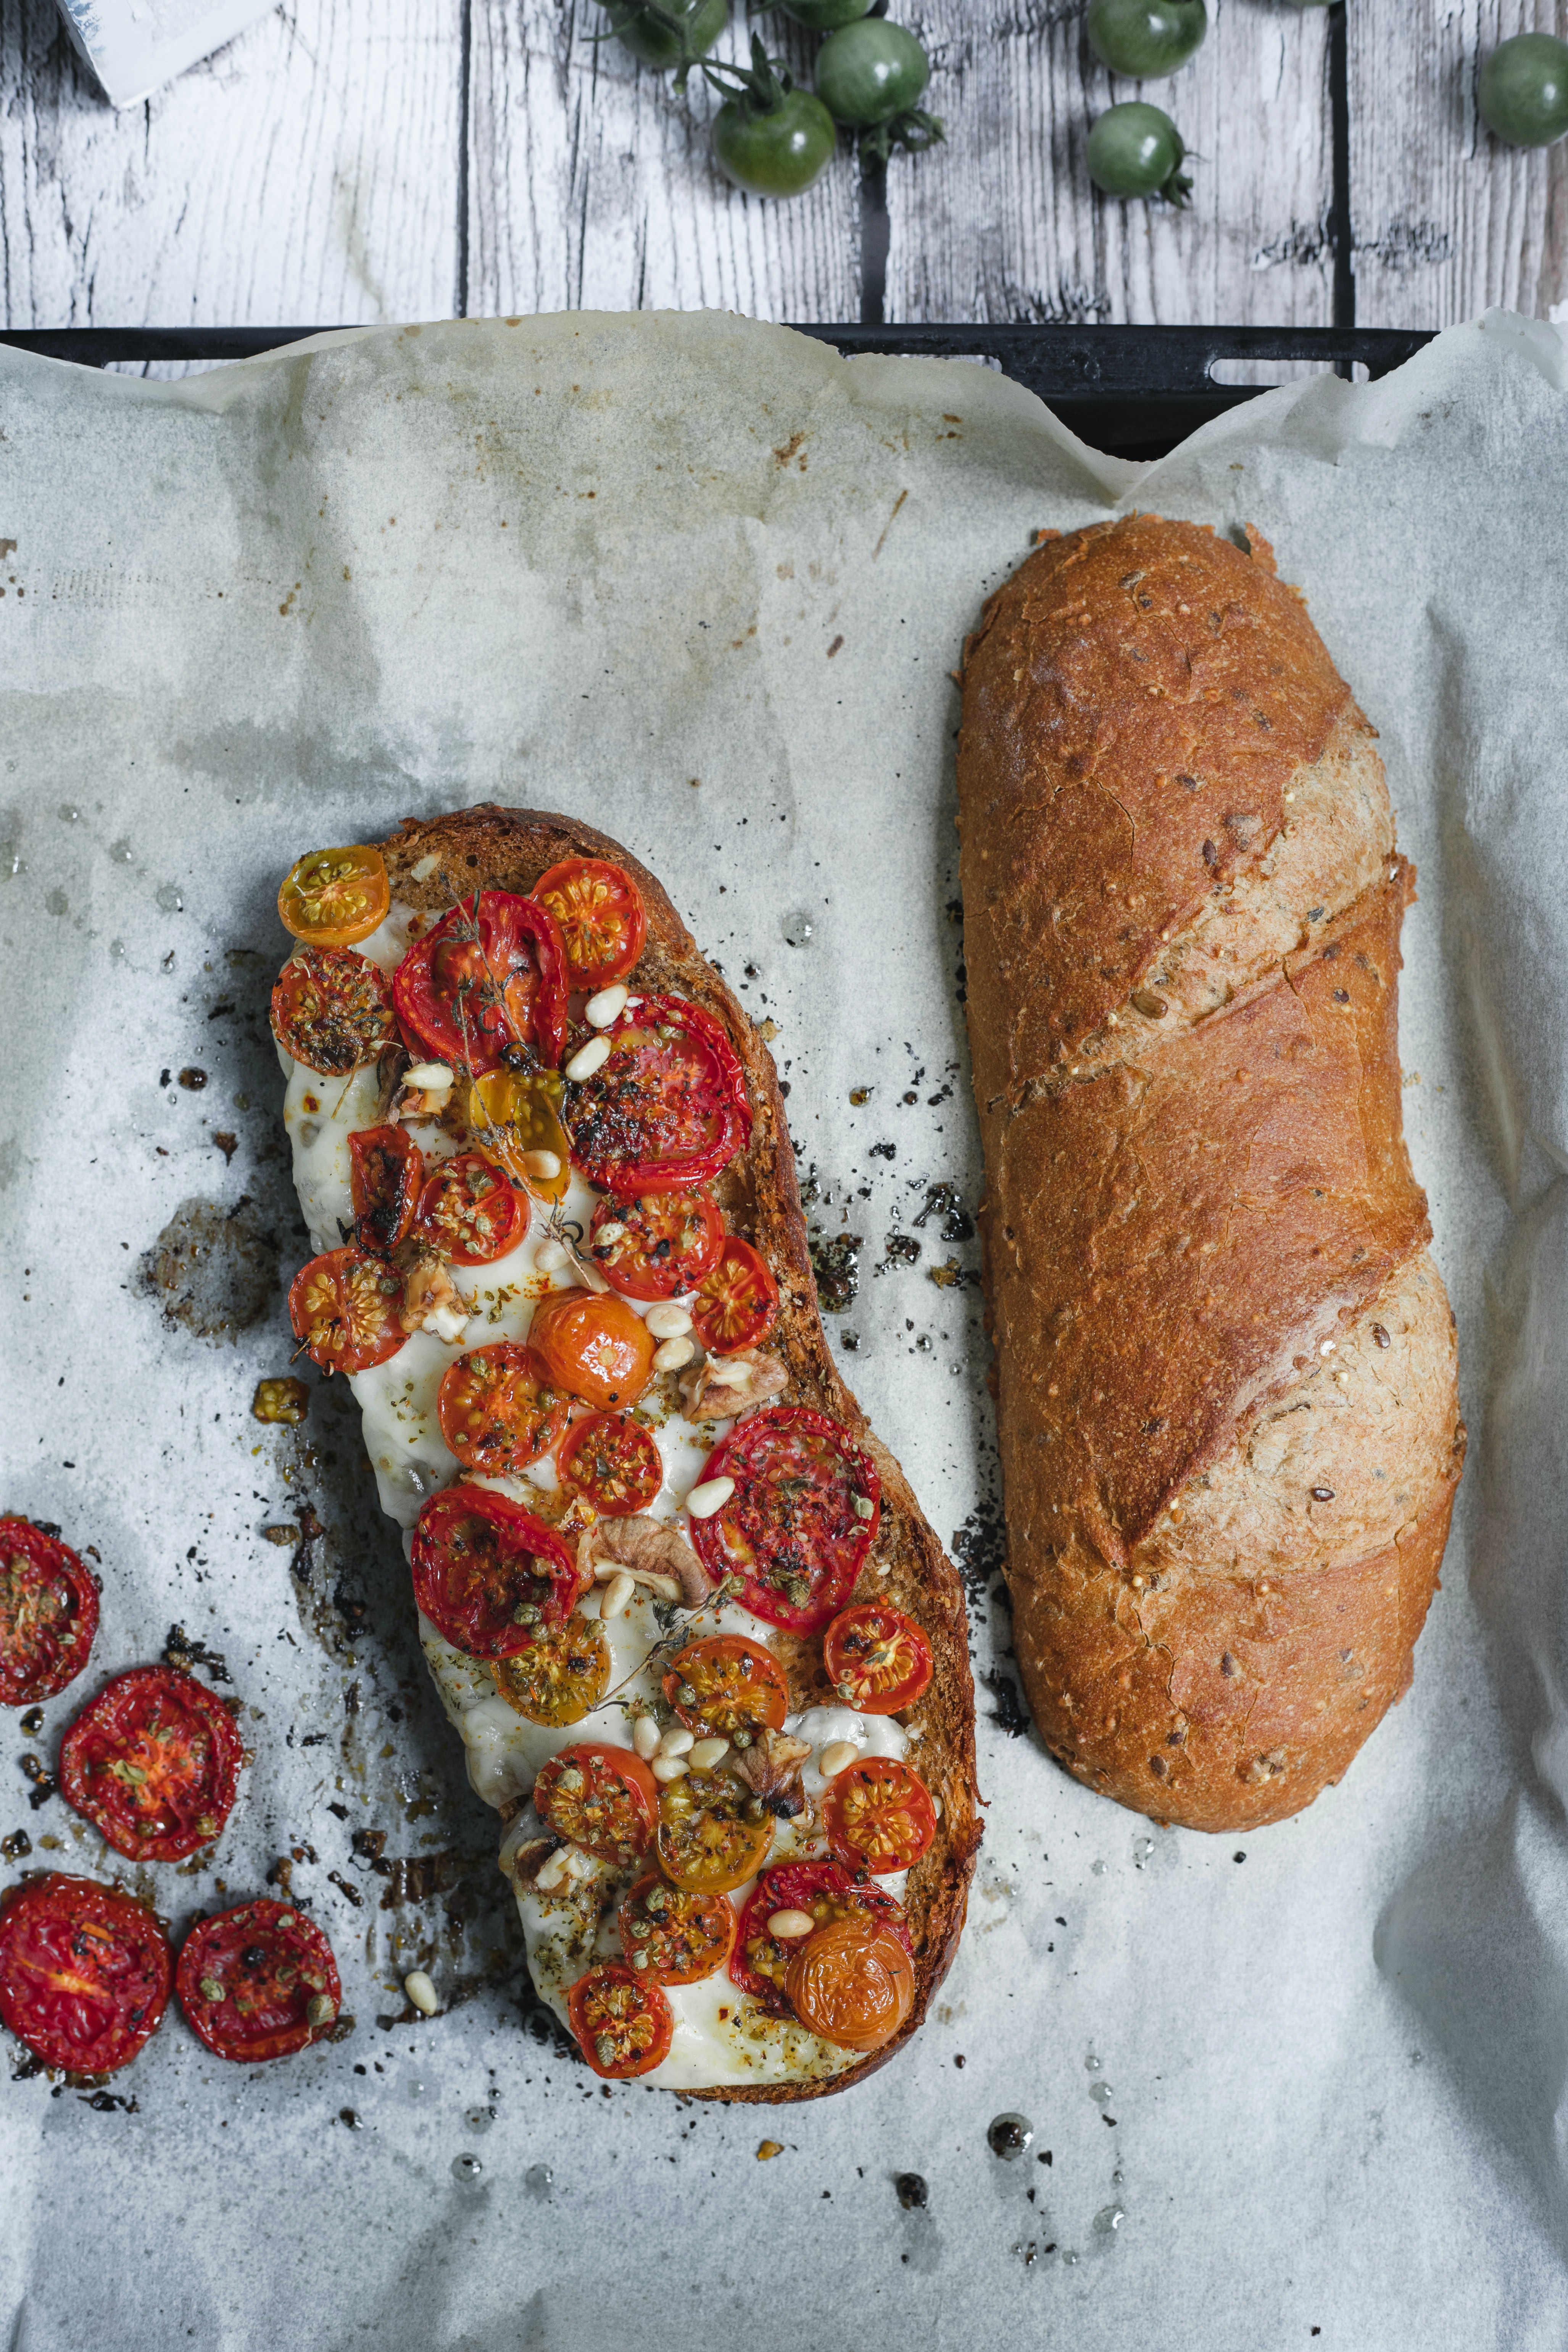
food, ingredient, cuisine, graham bread, loaf, dish, biga, potato bread, brown bread, bread, gluten, whole wheat bread, pattern, sliced bread, baked goods, art, produce, rye bread, whole grain, fashion accessory, carmine, bread roll, soil, rock, plant, recipe, comfort food, sourdough, baguette, coquelicot, hard dough bread, cutlery, metal, american food, ciabatta, still life photography, superfood, visual arts, banh mi